Warsaw (village), New York

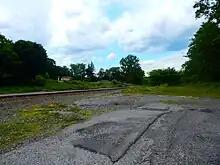
Warsaw station site for the Erie Railroad in June 2015

In the village, the population was spread out, with 23.8% under the age of 18, 7.9% from 18 to 24, 27.4% from 25 to 44, 19.2% from 45 to 64, and 21.7% who were 65 years of age or older. The median age was 39 years. For every 100 females, there were 85.0 males. For every 100 females age 18 and over, there were 78.6 males.